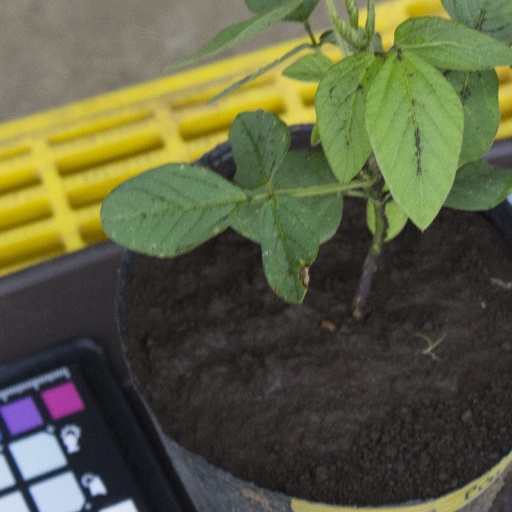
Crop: soybean